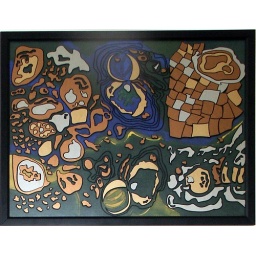
apoptosis in a chicken embryo, kind of. vinyl, plexiglas, canvas, sign paint, house paint, mod podge. 24&amp;quot;x18&amp;quot;